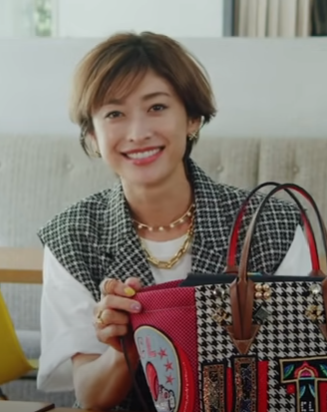
ยู ยามาดะ

| name = ยู ยามาดะ
| image = Yamada Yu Vogue Taiwan What's In Yu Yamada's Bag? (1).png
| image_upright = 1.0
| caption = ยามาดะในปี 2021
| birth_place = โอกินาวะ ญี่ปุ่น
| years active = 1999–ปัจจุบัน
| children = 4 คน
ยู ยามาดะ (; เกิด 5 กรกฎาคม ค.ศ. 1984) เป็นนางแบบ นักแสดง นักร้องชาวญี่ปุ่น เธอเป็นที่รู้จักจากงานนางแบบกับนิตยสาร "CanCam" น้องชายของเธอชื่อ ชินตาโร ยามาดะ เป็นนักแสดงเช่นเดียวกัน
==ชีวิตส่วนตัว==
ยามาดะจบการศึกษาจากโรงเรียนนักแสดงโอกินาวะ (Okinawa Actors School)
ยามาดะได้แต่งงานกับนักแสดงญี่ปุ่นชื่อ ชุง โองูริ โดยแต่งงานรอบแรกที่โอกินาว่าในเดือนตุลาคมปี พ.ศ. 2555 บ้านเกิดของยามาดะ
รอบที่สองจัดที่โรงแรมโฟร์ ซีซันส์ รีสอร์ตที่ฮาวายในวันที่ 14 มีนาคม พ.ศ. 2556
และลูกคนแรกเกิดในปี พ.ศ. 2557
==ผลงานเพลง==
===อัลบั้ม===
===ซิงเกิล===
==ผลงานการแสดง==
===ภาพยนตร์===
===ซีรีส์===
* Kindaichi Shounen no Jikenbo (Nippon TV/2001)
* Kabachitare! (2001) -(Fuji TV/2001) -ตอนที่ 2
* Kangei Danjiki Goikkou-sama (2001)
* Shiawase no Shippo (2002)
* Cosmetic (2003)
* Aisuru Tame ni Aisaretai Loved to Love (2003)
* Sore wa, Totsuzen, Arashi no youni... (TBS/2004)
* Orange Days (TBS/2004)
* Nihon no Kowai Yoru "Daiseikubi" (2004)
* X'mas Nante Daikirai (Nippon TV|NTV/2004)
* Tales of Japan (2004)
* Be-Bop High School 2 (2005)
* Yume de Aimashou (TBS/2005)
* Fukigen na Gene (2005)
* Yonimo Kimyona Monogatari "Happunkan" (2005)
* Tsubasa no Oreta Tenshitachi "Actress" (2006)
* Zenibana (2006)
* Damens' Walker (2006)
* Karei ni Naru Ichizoku (2007)
* Zenibana 2 (2007)
* Gokusen 3 (Nippon TV/2008) -ตอนที่ 4 และ 11
* Binbō Danshi (Nippon TV/2008)
* Seigi no Mikata (Nippon TV/2008) -มากิโกะ นางาตะ
* Mei-chan no Shitsuji (Fuji TV/2009) -เอริโกะ ไอฮาระ
* Gakeppuchi no Eri (TV Asahi/2010)
* Vision - The Woman Who Can See Murder (Nippon TV/2012) -เรนะ คุรุสุ
* Tomorrow Which Flower Blooms (NHK/2014) -มิจิ ฮานาซาคุ (ลูกสาวคนที่ 3)
===ภาพยนตร์โทรทัศน์===
* The Files of Young Kindaichi: Murder on the Magic Express (Nippon TV/2001)
* Be-Bop High School (2004)
* Satomi Hakenden (TBS/2006)
* Nodame Cantabile in Europe (Fuji TV/2008) -โอโคจิ
* Akuma no Temari Uta (Fuji TV/2009)
* Koi no Karasawagi: Love Stories VI (Nippon TV/ 2009)
* Glory of Team Batista SP - Silence of the Nightingale (Fuji TV/2009)
===อนิเมะ===
* Paradise Kiss (2005) เป็น ยูการิ ฮายาซากะ
== อ้างอิง ==
==แหล่งข้อมูลอื่น==
* K Dash Group Profile
*
* Yu Yamada at JDorama
*
* INSTRAGRAM
* Yu Yamada
หมวดหมู่:ชาวญี่ปุ่น
หมวดหมู่:บุคคลที่เกิดในปี พ.ศ. 2527
หมวดหมู่:บุคคลที่ยังมีชีวิตอยู่
หมวดหมู่:นักแสดงหญิงชาวญี่ปุ่น
หมวดหมู่:นางแบบญี่ปุ่น
หมวดหมู่:บุคคลจากจังหวัดโอกินาวะ